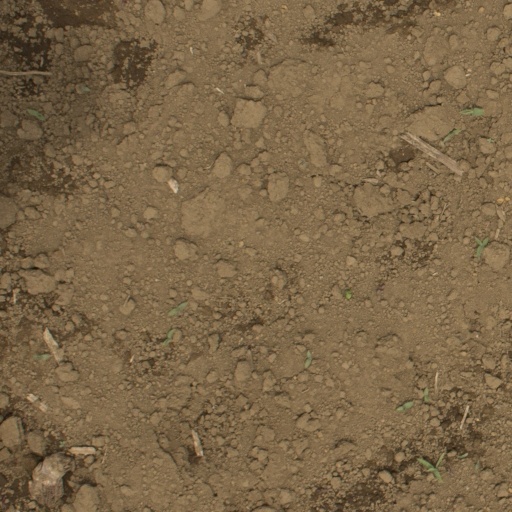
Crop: Jerusalem artichoke